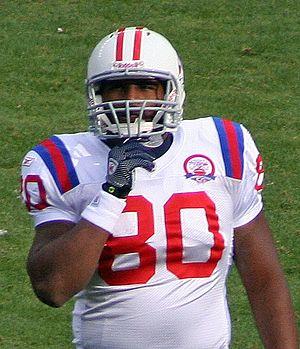
Michael Lee Matthews est un joueur américain de football américain.